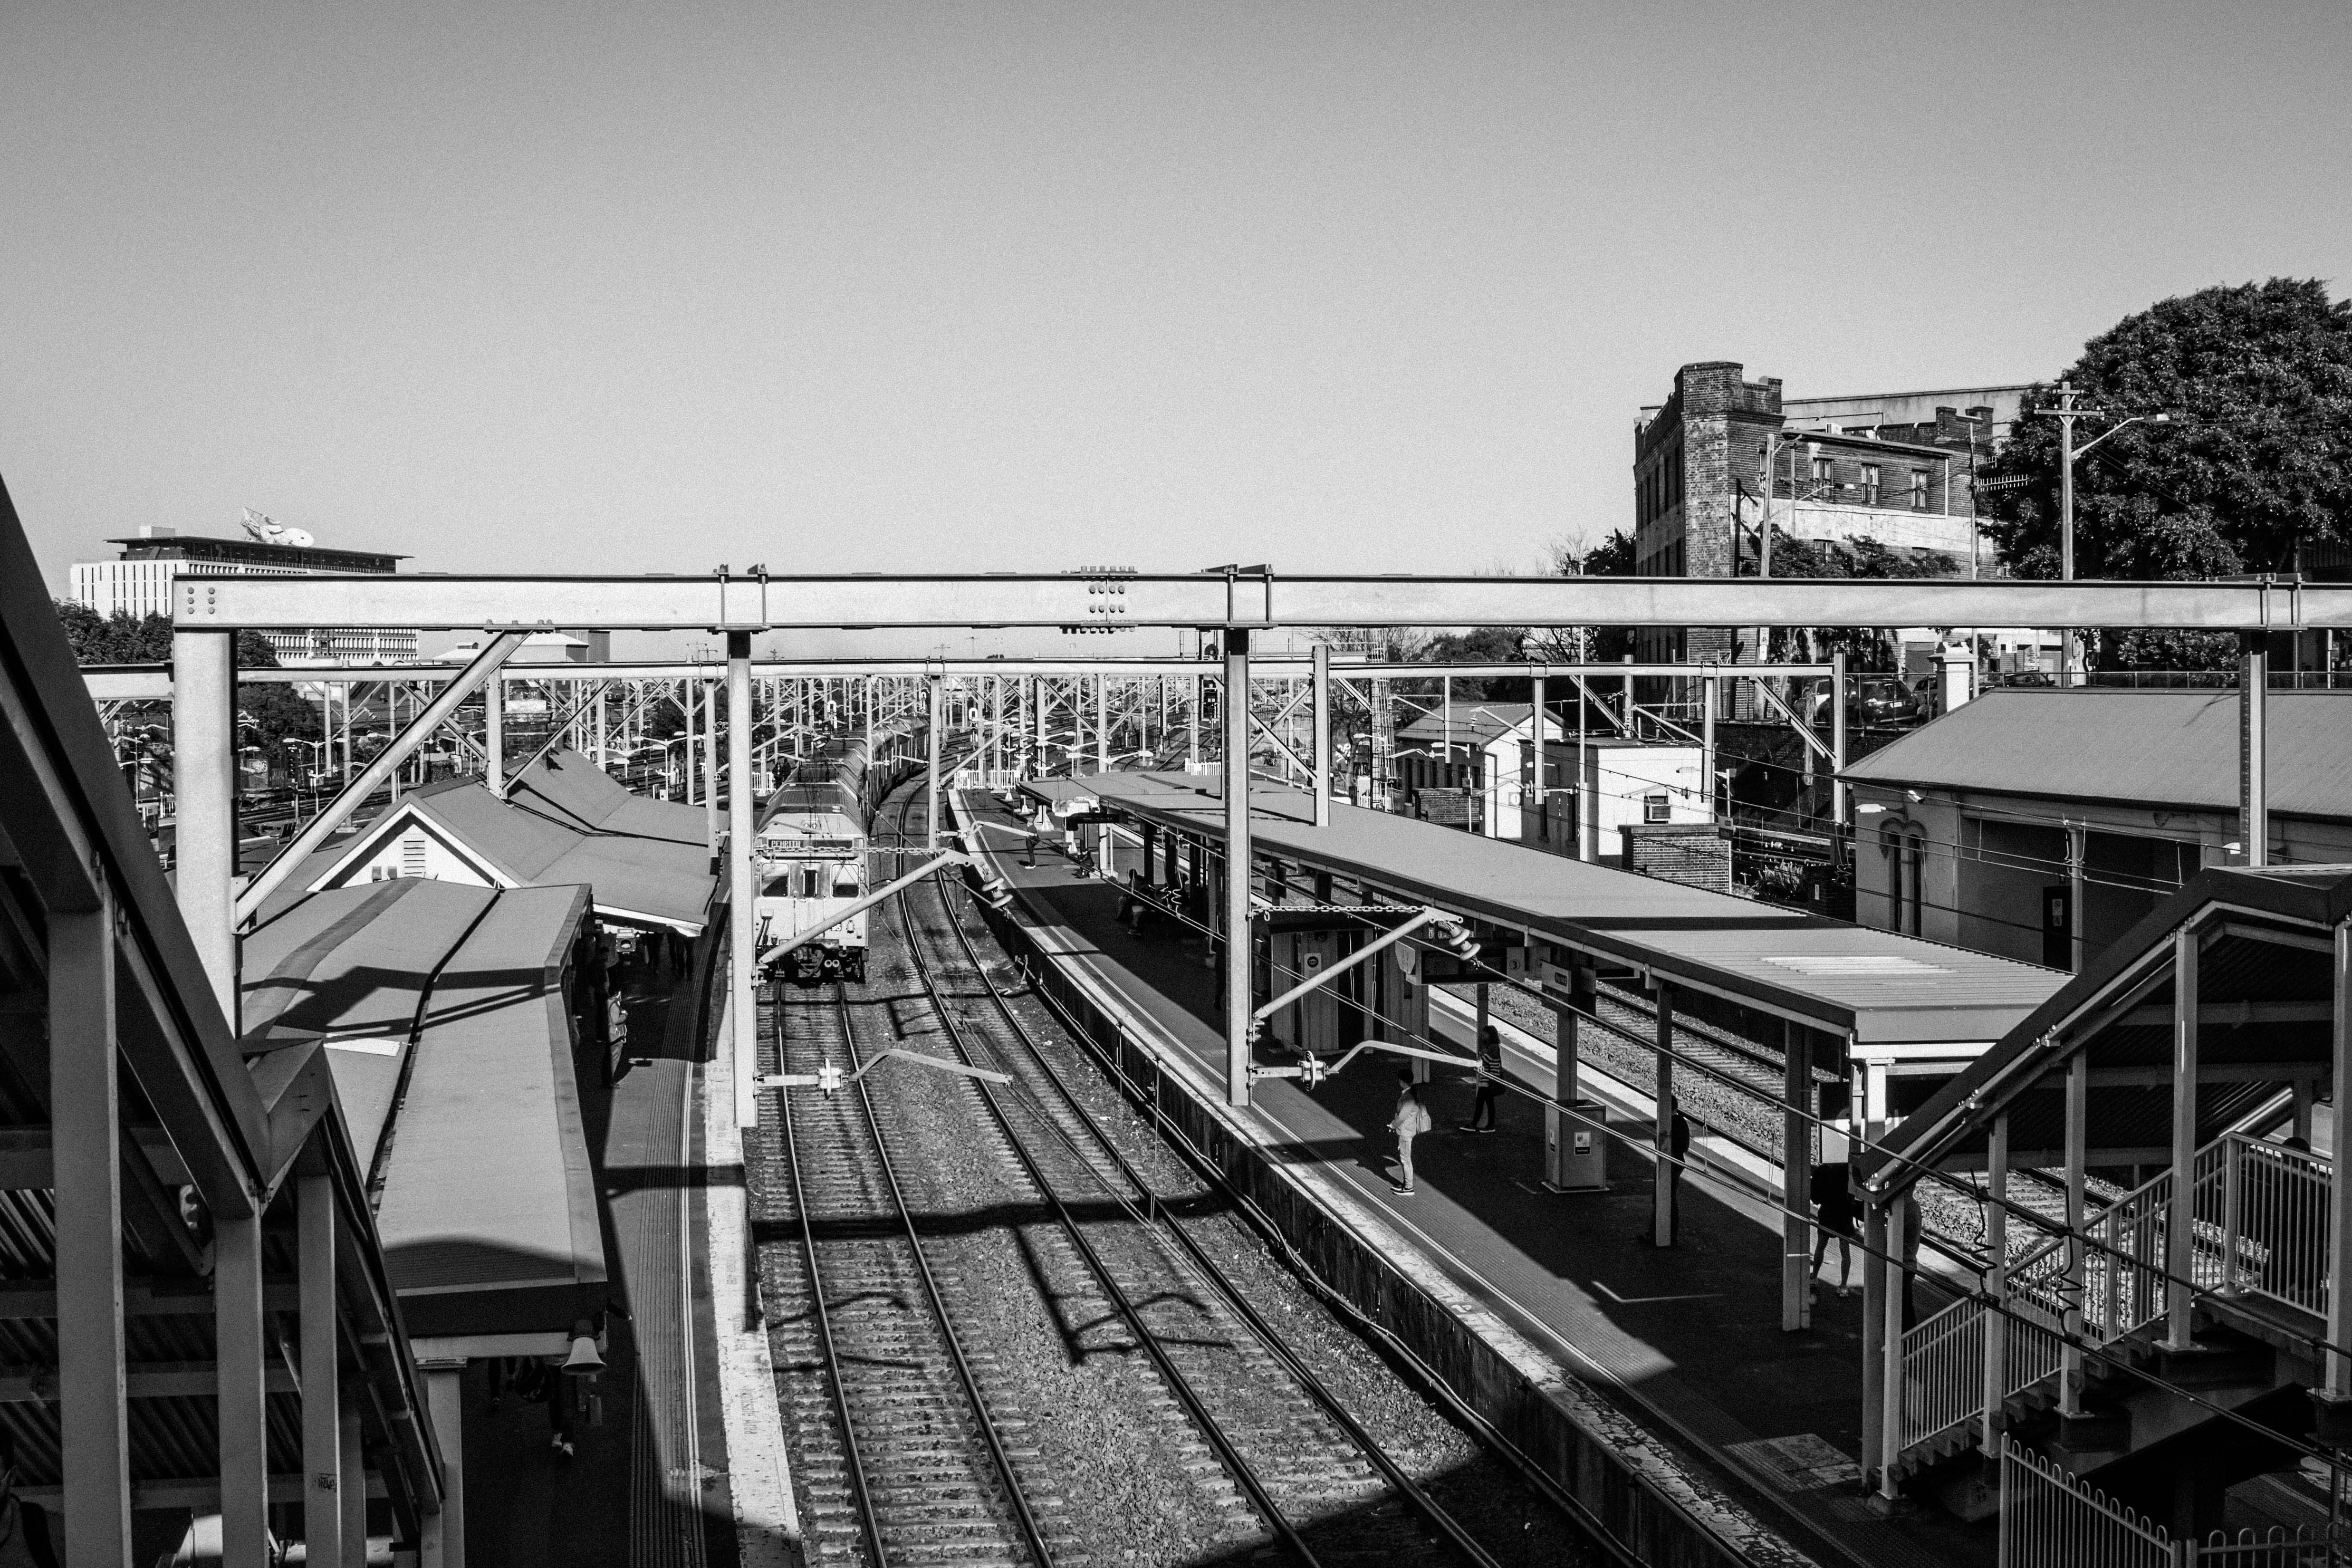
black and white, photography, cityscape, transport, black, monochrome, public transport, metropolis, urban area, monochrome photography